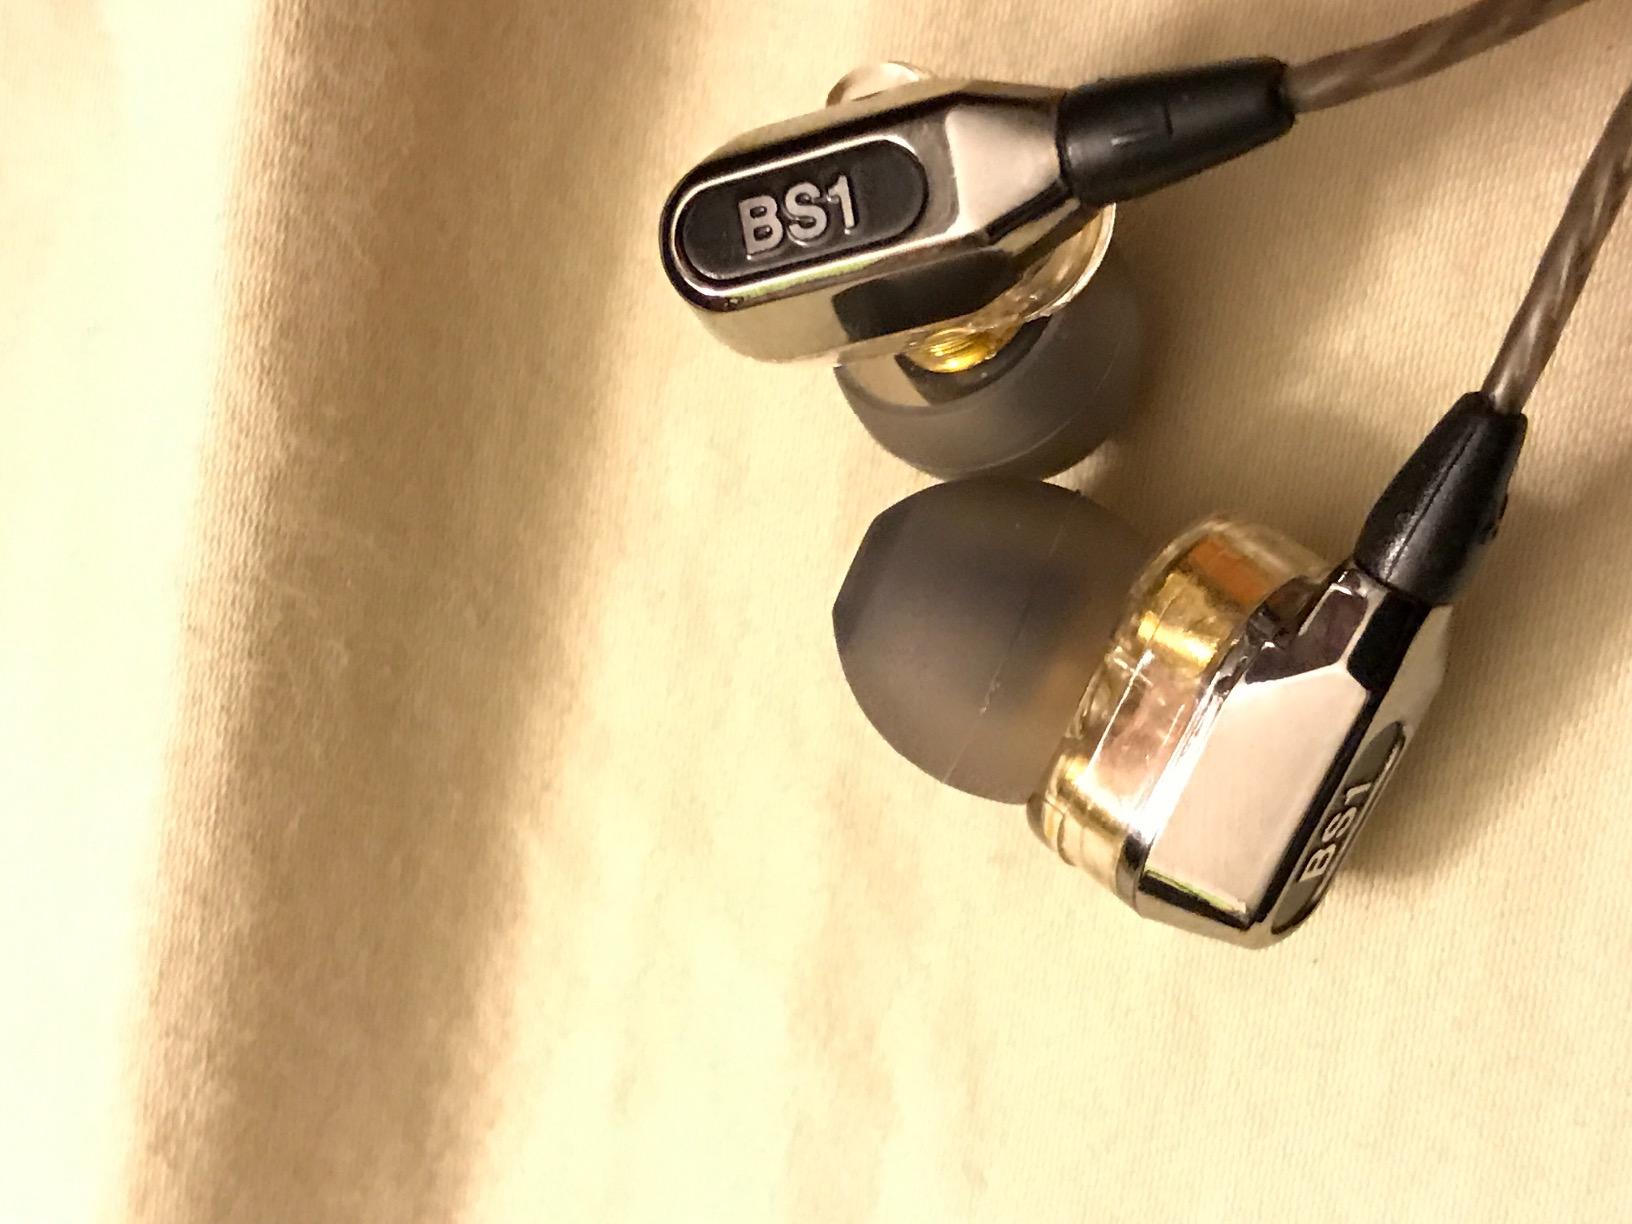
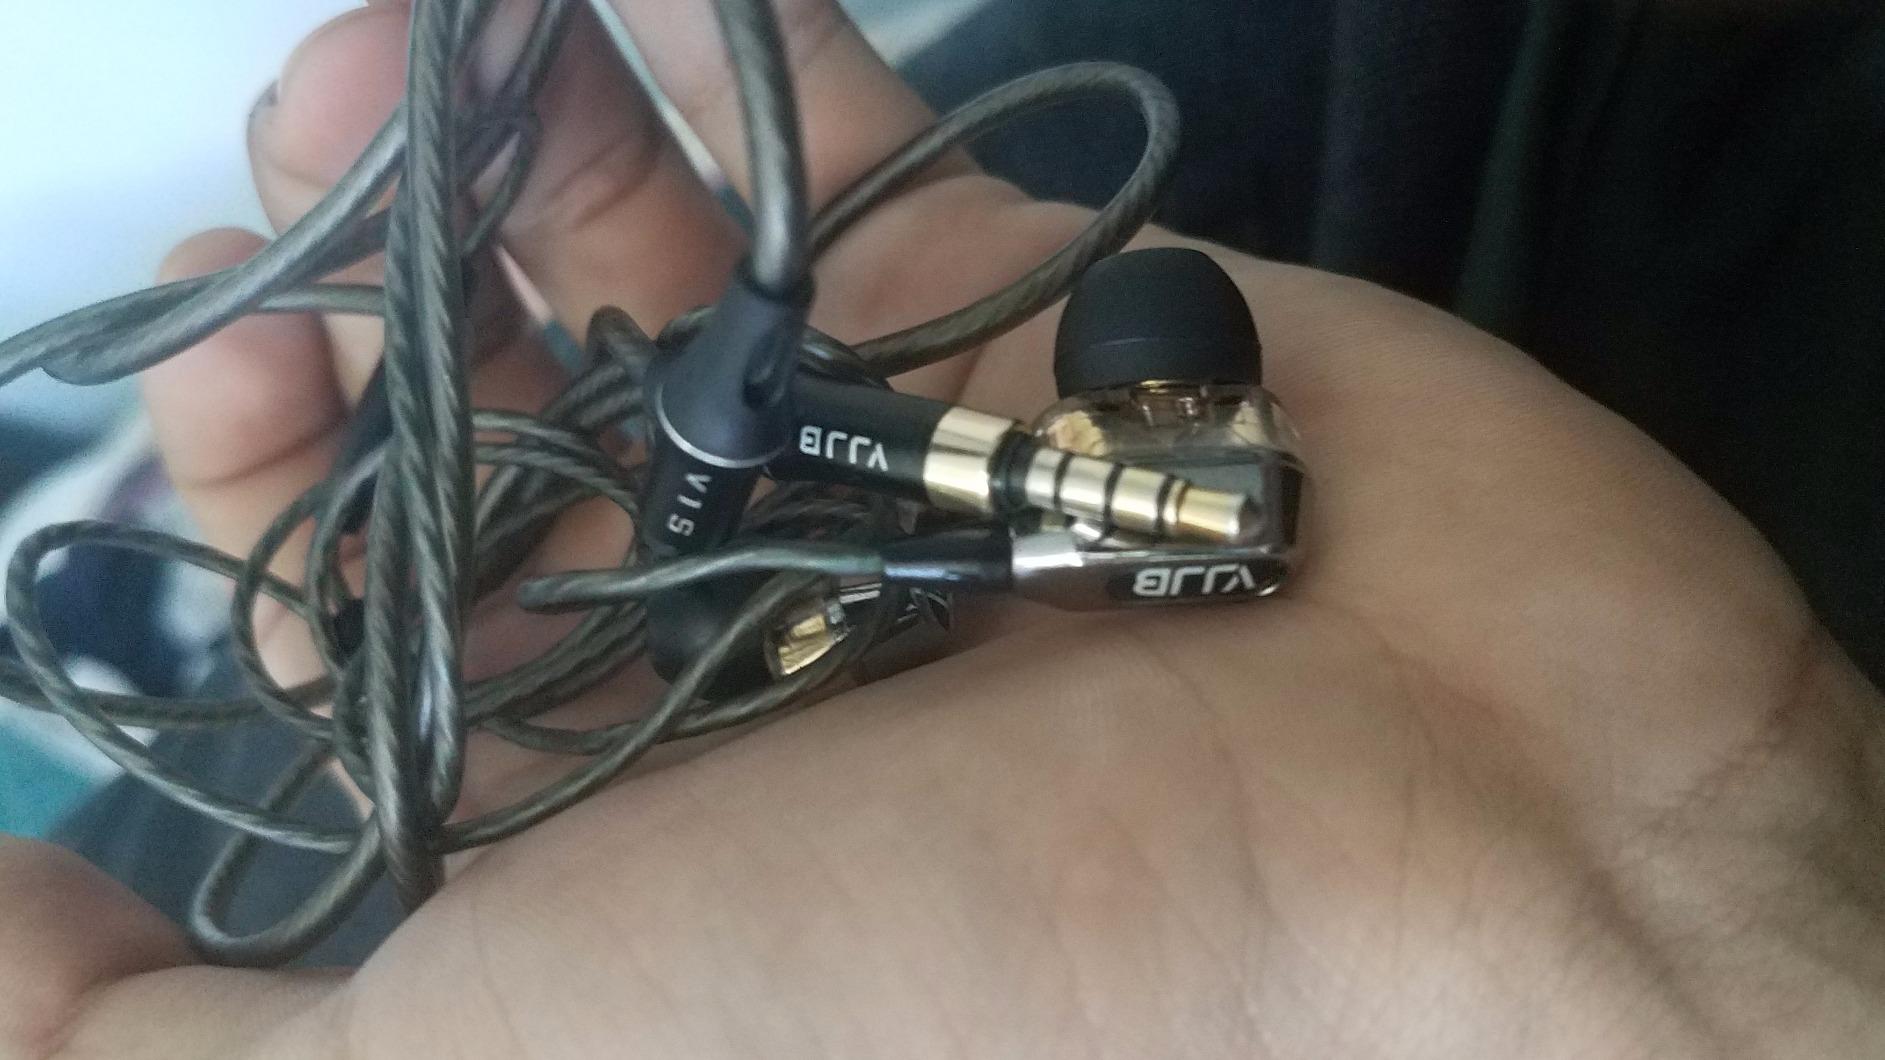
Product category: headphones
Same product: yes